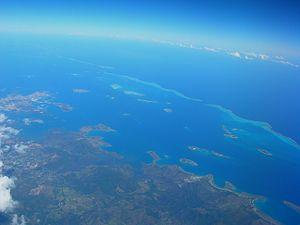
Nouméa, principale ville portuaire de Nouvelle-Calédonie, est le chef-lieu de cette collectivité d'outre-mer française au statut spécifique et de la Province Sud, située sur une presqu'île de la côte sud-ouest de la Grande Terre.